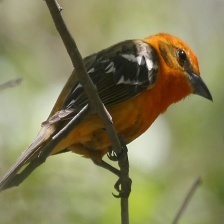
Species: FLAME TANAGER
Scientific name: PIRANGA BIDENTATA